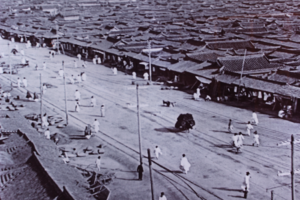
Jongno est une route nationale et l'une des plus anciennes artères principales est-ouest de Séoul en Corée du Sud. Jongno relie la place Gwanghwamun à Dongdaemun.